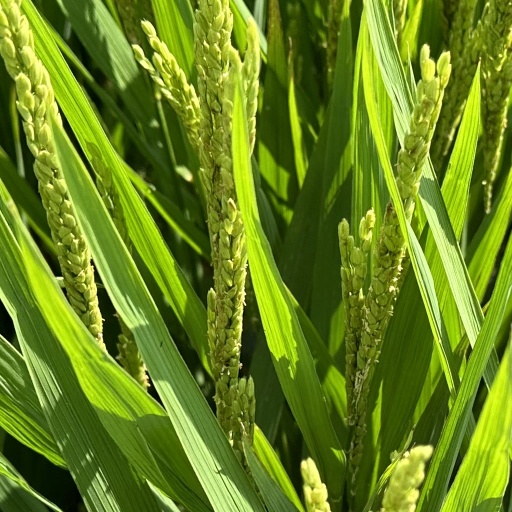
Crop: rice